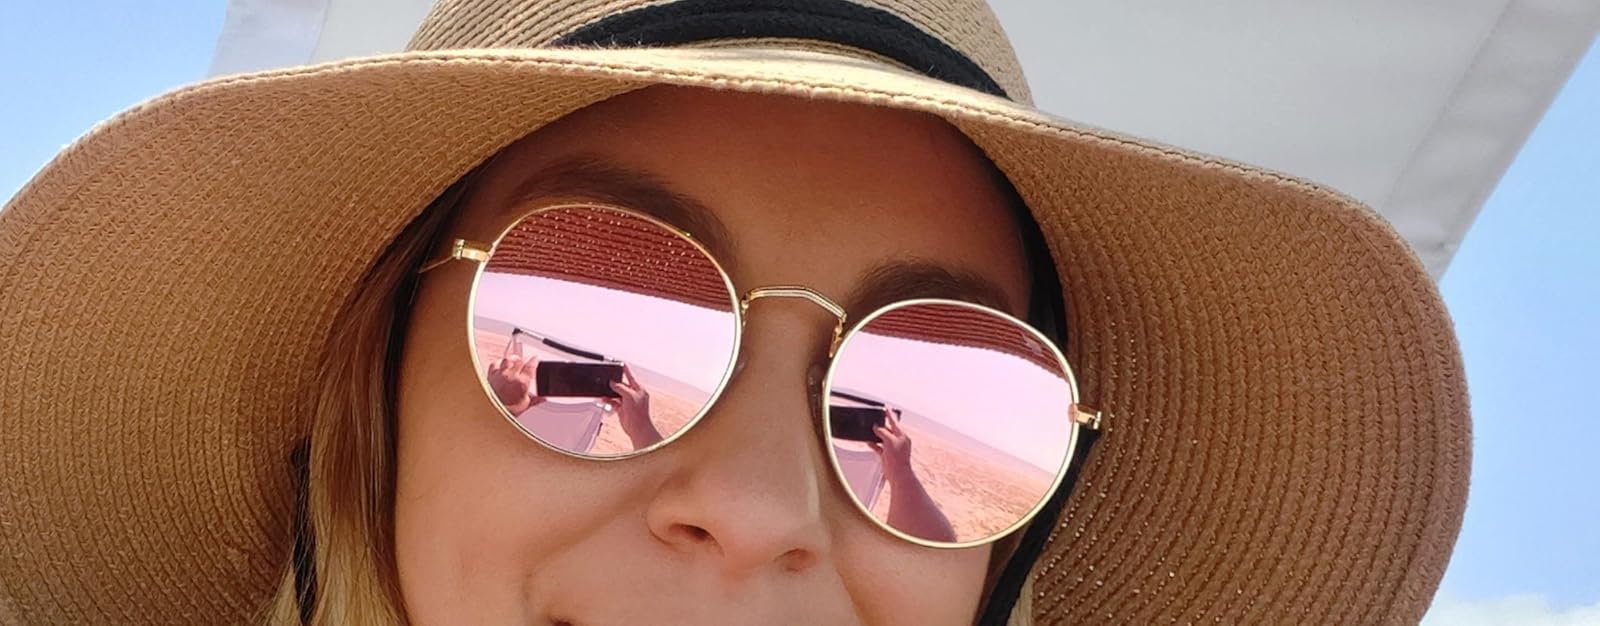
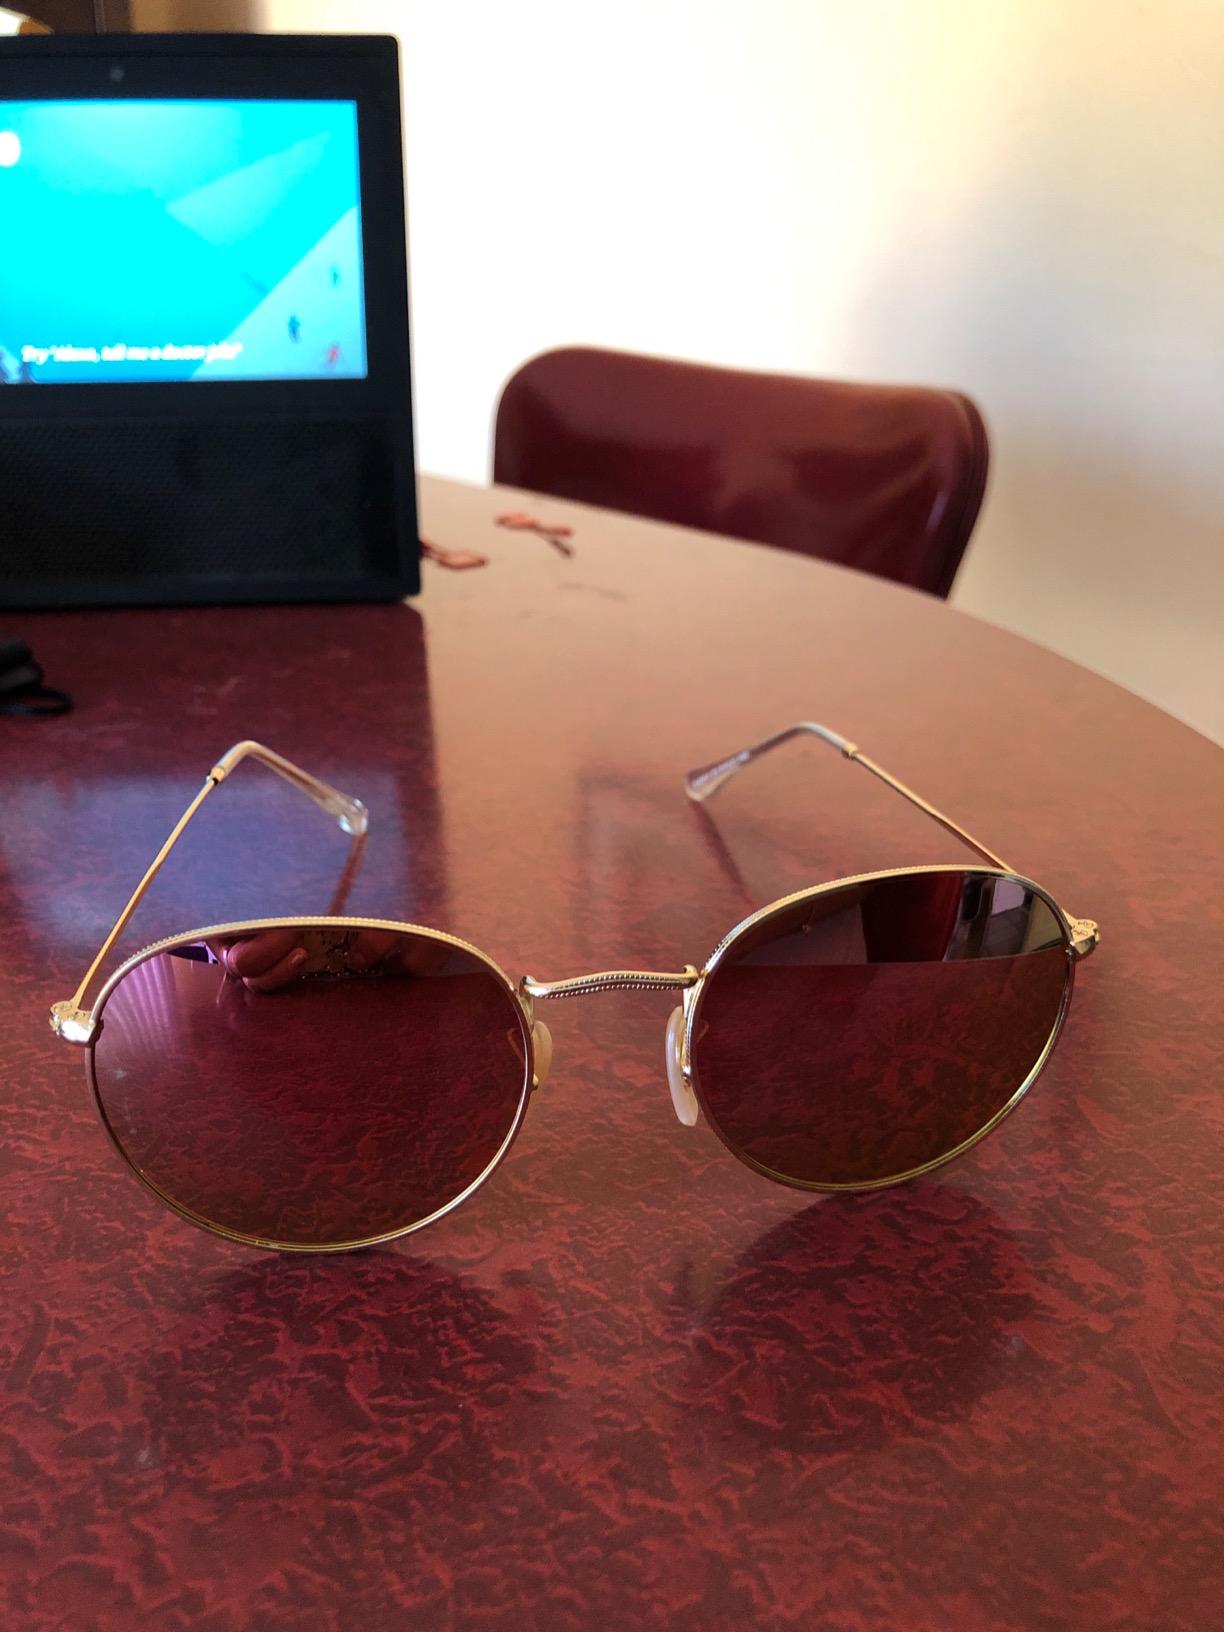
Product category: accessories_sunglasses
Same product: yes